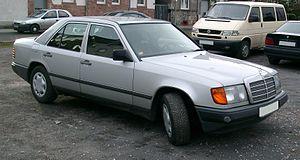
La Mercedes-Benz Classe E est une gamme d'automobile routière du constructeur allemand Mercedes-Benz existant en berline, break, limousine, coupé et cabriolet. Cinq générations se succèdent, lancées en 1993 puis en 1995, en 2002, en 2009 et enfin en 2016. La première Classe E, datant de 1993, remplace la Type 124 phase 2 des séries 200, 300, 400 et 500.